Madame Doubtfire

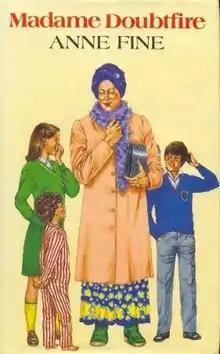
First edition

Madame Doubtfire, known as Alias Madame Doubtfire in the United States, is a 1987 novel written by English author Anne Fine for teenage and young adult audiences. The novel is based on a family with divorced parents. Well received upon its publication in the UK, it was shortlisted for awards, including the Guardian Children's Fiction Prize and Whitbread Children's Book Award.